Minaret

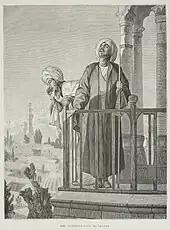
An orientalist depiction of the muezzin's call to prayer from the balcony of a minaret, 1878. Usually only one muezzin chants the azan from the balcony, back straight and not leaning on the railing.

A minaret is a type of tower typically built into or adjacent to mosques. Minarets are generally used to project the Muslim call to prayer ("adhan") from a muezzin, but they also served as landmarks and symbols of Islam's presence. They can have a variety of forms, from thick, squat towers to soaring, pencil-thin spires.